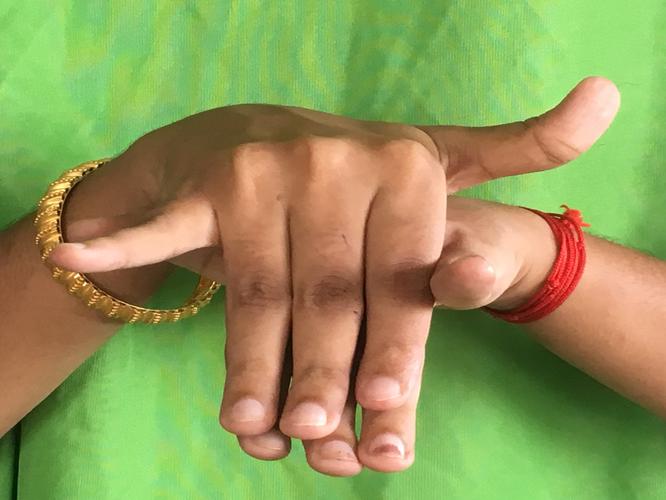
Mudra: Varaha
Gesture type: double_hand